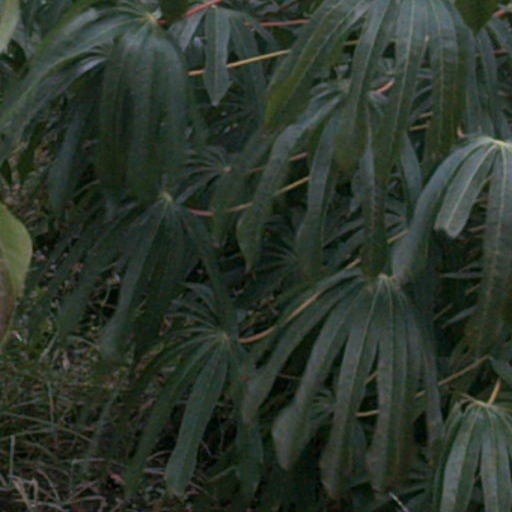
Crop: cassava